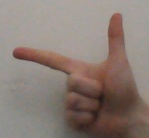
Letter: yaa